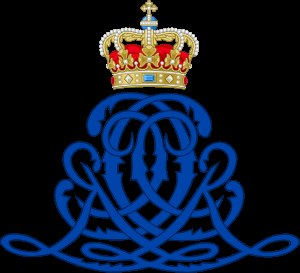
Christian 9. / Titler, prædikater og æresbevisninger
Monogram
Christian 9. var konge af Danmark fra 1863 til 1906 samt hertug af Slesvig, Holsten og Lauenborg fra 1863 til 1864.